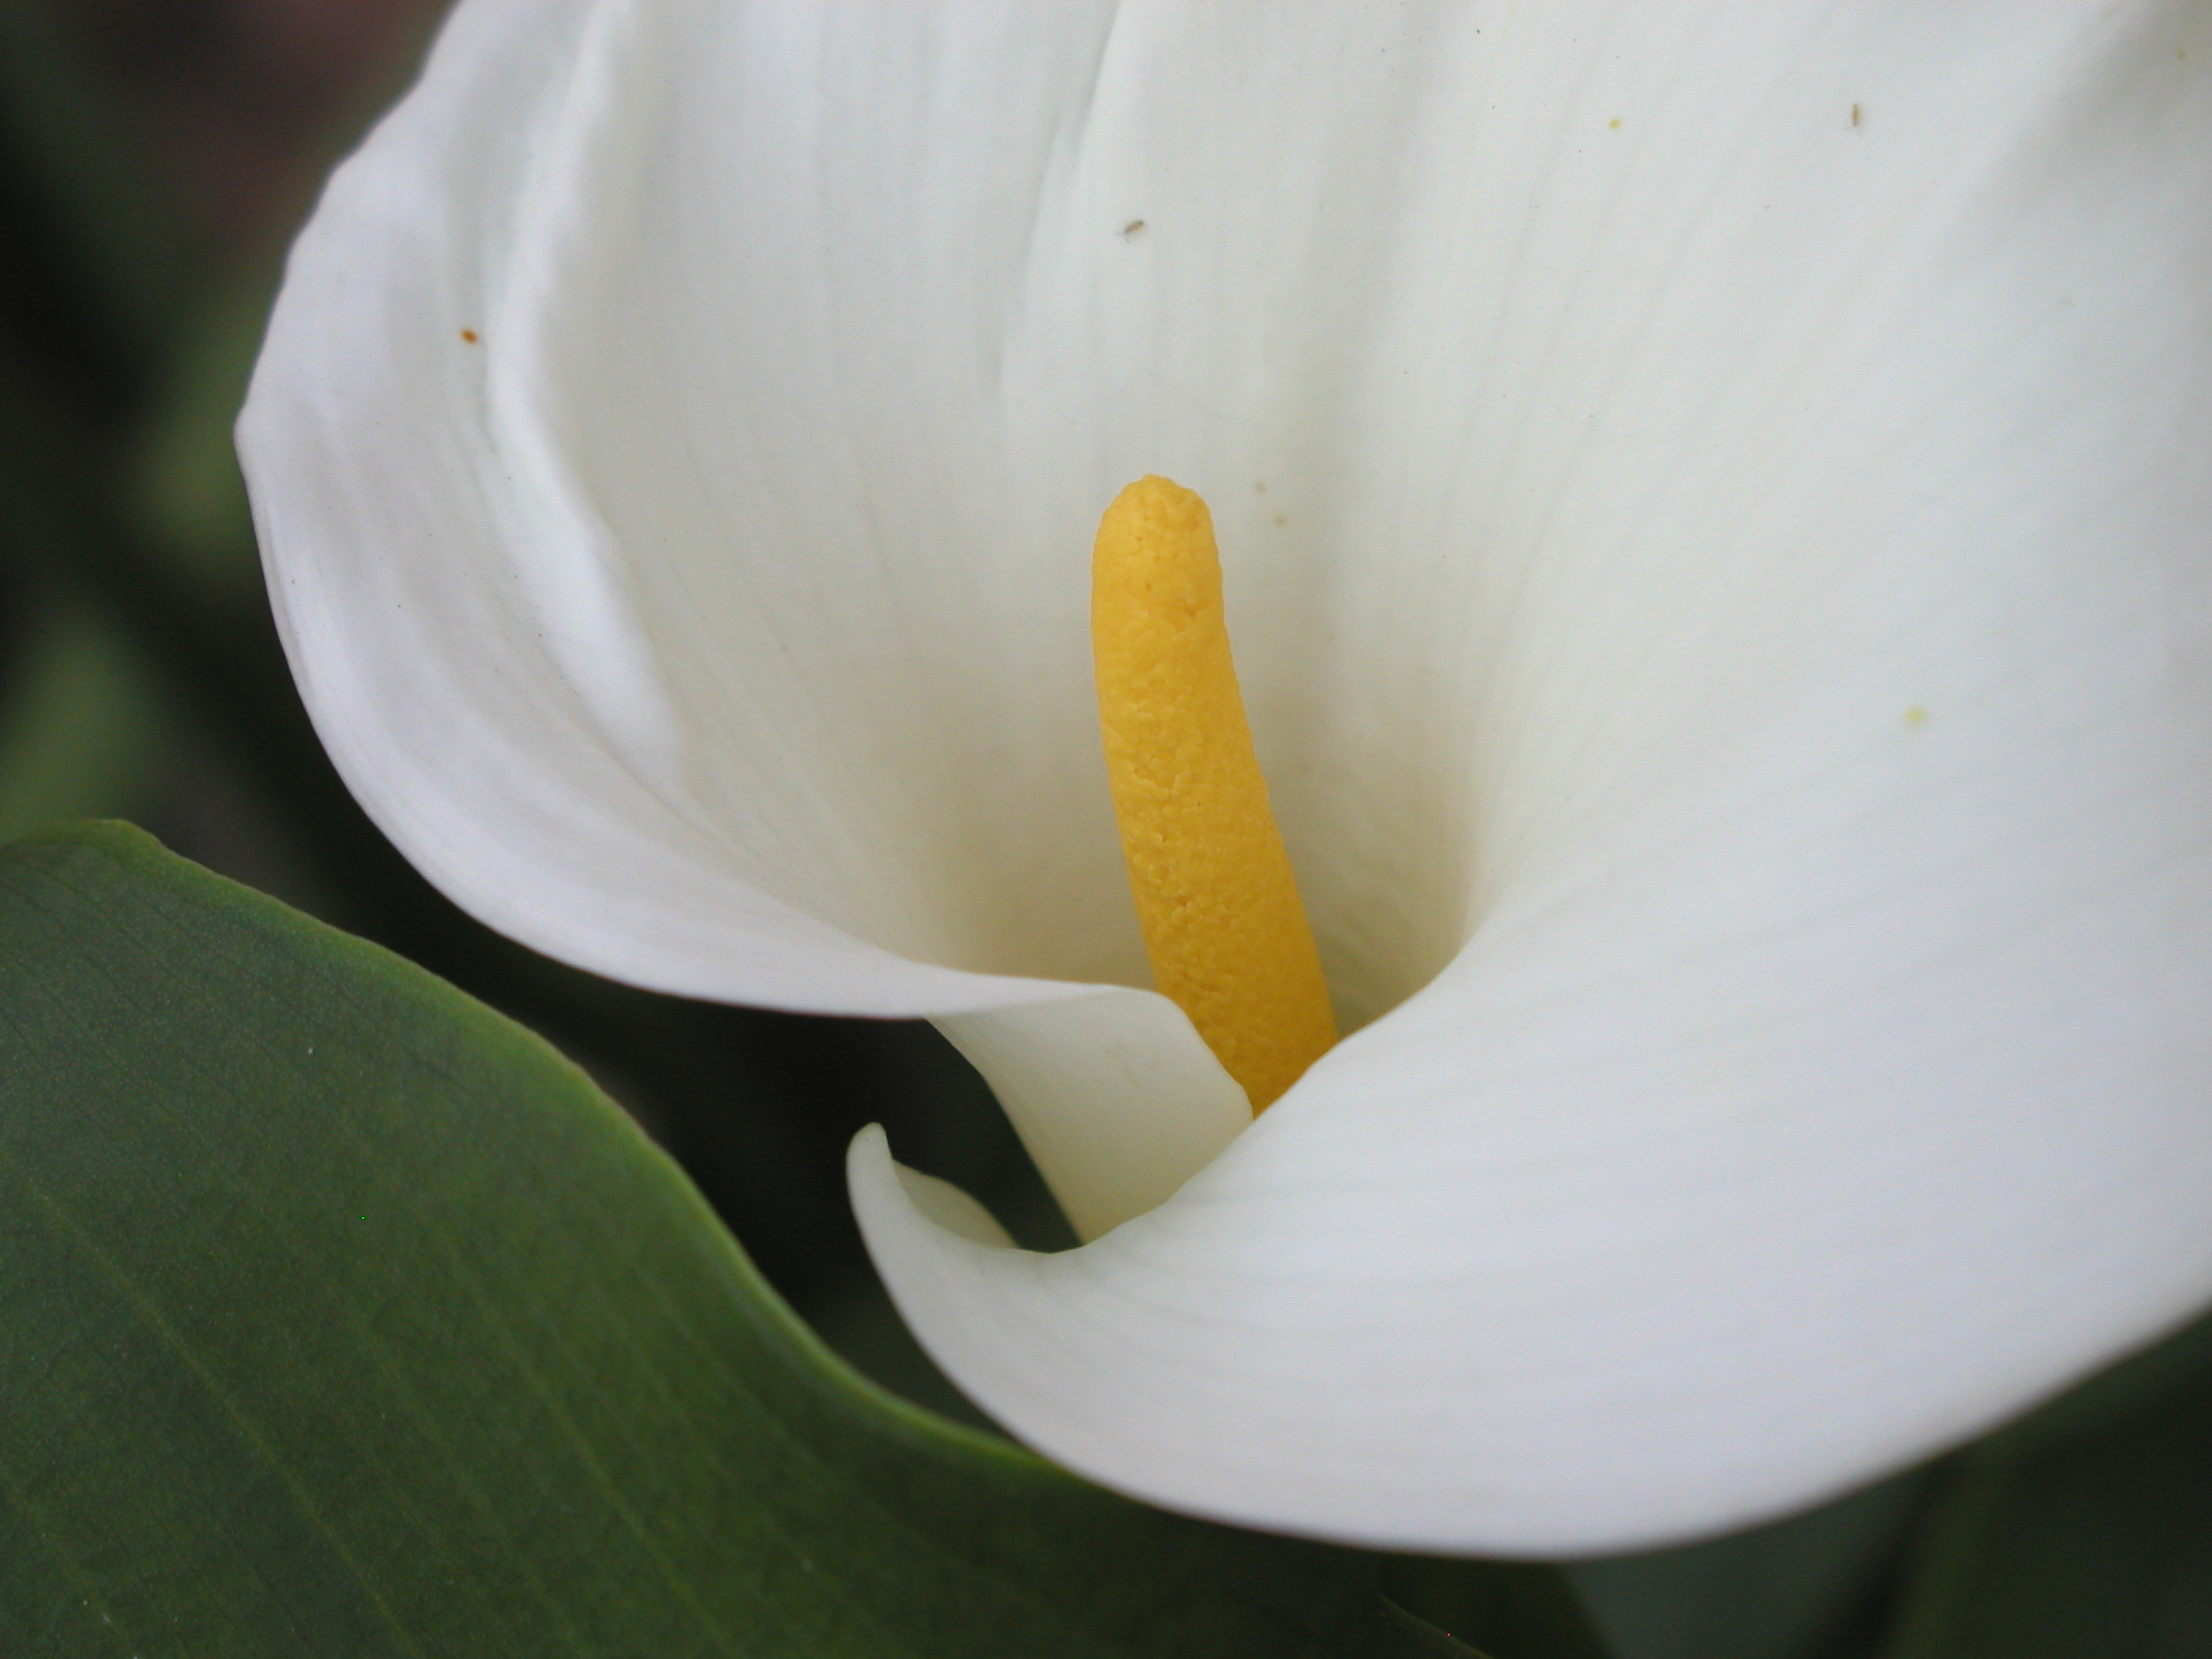
blossom, plant, white, photography, leaf, flower, petal, botany, yellow, flora, close up, lily, macro photography, flowering plant, plant stem, land plant